Kenny Ridwan

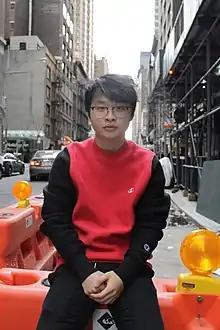
Ridwan in 2018

Kenny Ridwan (born May 27, 1999) is an American actor known for his roles in the TV series "The Goldbergs", "The Thundermans", and "The McCarthys". He has also appeared as a guest star on "Perception", "Bones", "Modern Family", and "House of Lies".